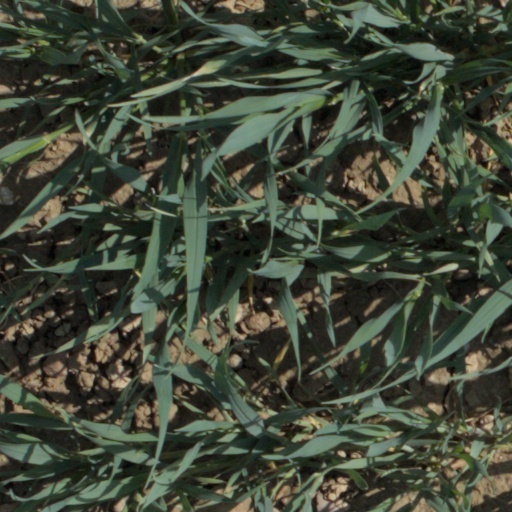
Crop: wheat